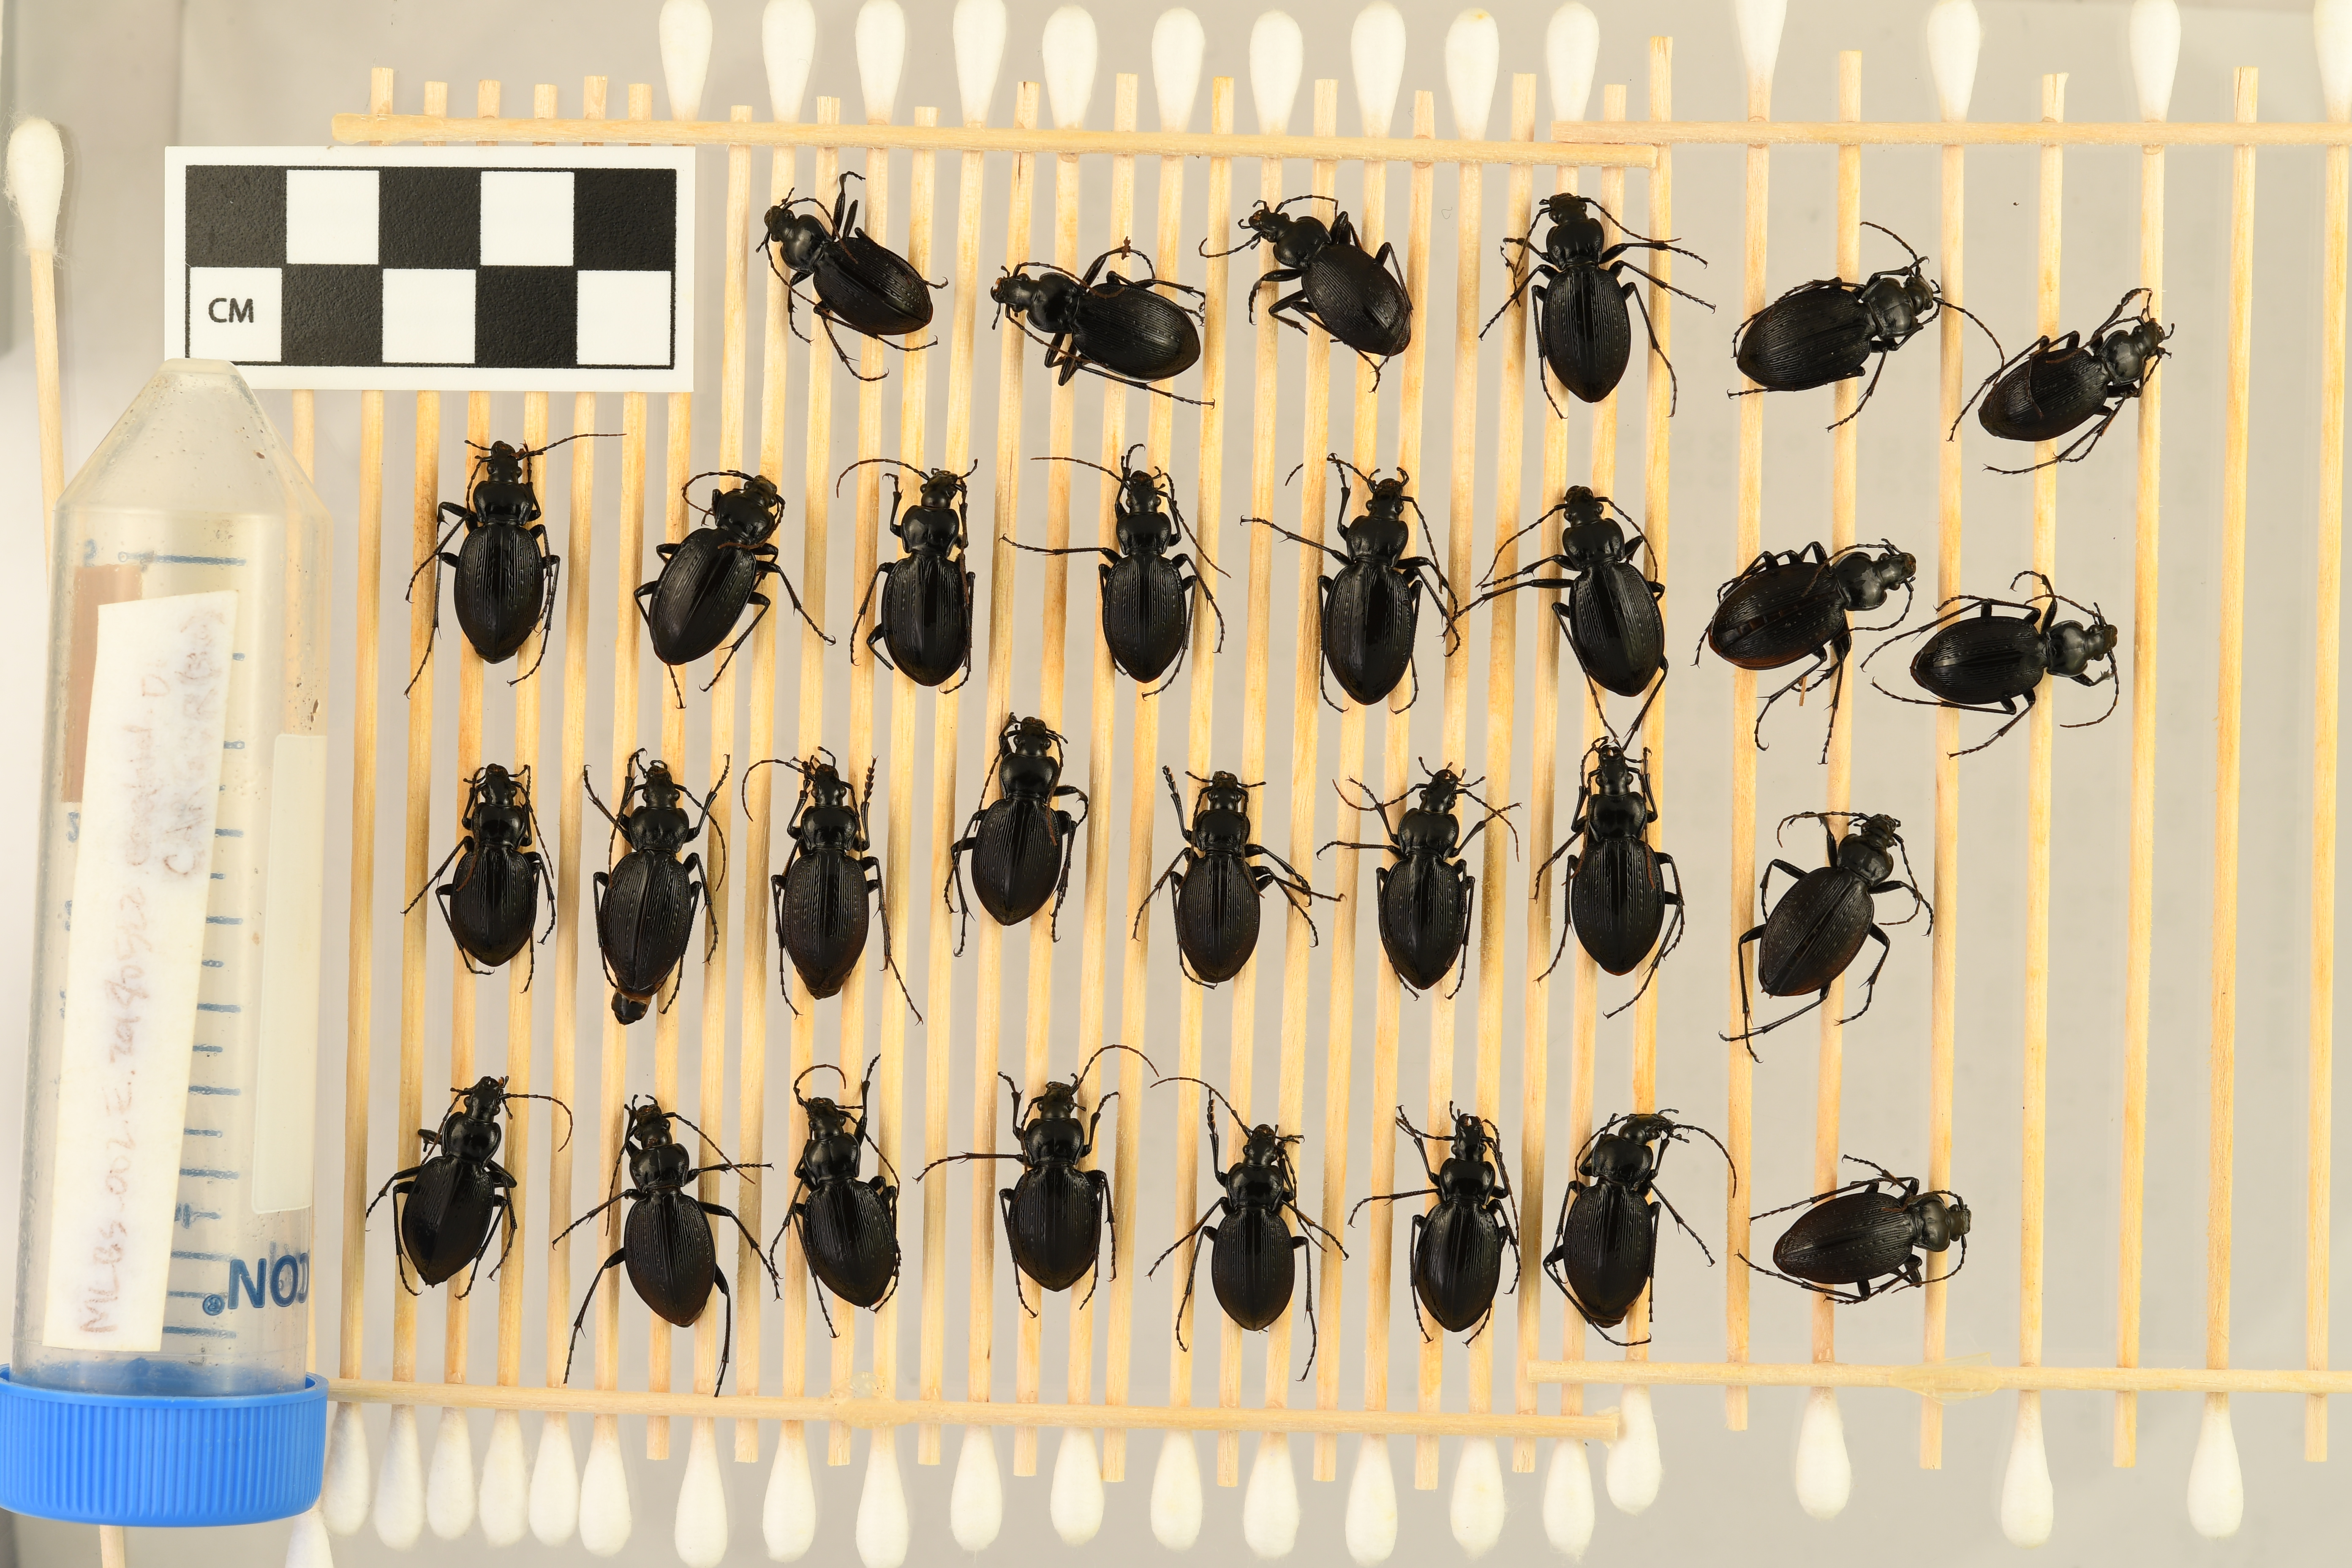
Carabus goryi — Mountain Lake Biological Station NEON, plot MLBS_002. Beetle 5, ElytraLength: 1.375 cm (lying flat: Yes)

Carabus goryi — Mountain Lake Biological Station NEON, plot MLBS_002. Beetle 5, ElytraWidth: 0.6539 cm (lying flat: Yes)

Carabus goryi — Mountain Lake Biological Station NEON, plot MLBS_002. Beetle 6, ElytraLength: 1.235 cm (lying flat: Yes)

Carabus goryi — Mountain Lake Biological Station NEON, plot MLBS_002. Beetle 6, ElytraWidth: 0.5375 cm (lying flat: Yes)

Carabus goryi — Mountain Lake Biological Station NEON, plot MLBS_002. Beetle 7, ElytraLength: 1.322 cm (lying flat: Yes)

Carabus goryi — Mountain Lake Biological Station NEON, plot MLBS_002. Beetle 7, ElytraWidth: 0.5606 cm (lying flat: Yes)

Carabus goryi — Mountain Lake Biological Station NEON, plot MLBS_002. Beetle 8, ElytraLength: 1.403 cm (lying flat: Yes)

Carabus goryi — Mountain Lake Biological Station NEON, plot MLBS_002. Beetle 8, ElytraWidth: 0.662 cm (lying flat: Yes)

Carabus goryi — Mountain Lake Biological Station NEON, plot MLBS_002. Beetle 9, ElytraLength: 1.307 cm (lying flat: Yes)

Carabus goryi — Mountain Lake Biological Station NEON, plot MLBS_002. Beetle 9, ElytraWidth: 0.574 cm (lying flat: Yes)

Carabus goryi — Mountain Lake Biological Station NEON, plot MLBS_002. Beetle 10, ElytraLength: 1.2 cm (lying flat: Yes)

Carabus goryi — Mountain Lake Biological Station NEON, plot MLBS_002. Beetle 10, ElytraWidth: 0.5335 cm (lying flat: Yes)

Carabus goryi — Mountain Lake Biological Station NEON, plot MLBS_002. Beetle 11, ElytraLength: 1.402 cm (lying flat: Yes)

Carabus goryi — Mountain Lake Biological Station NEON, plot MLBS_002. Beetle 11, ElytraWidth: 0.5891 cm (lying flat: Yes)

Carabus goryi — Mountain Lake Biological Station NEON, plot MLBS_002. Beetle 12, ElytraLength: 1.323 cm (lying flat: Yes)

Carabus goryi — Mountain Lake Biological Station NEON, plot MLBS_002. Beetle 12, ElytraWidth: 0.6117 cm (lying flat: Yes)

Carabus goryi — Mountain Lake Biological Station NEON, plot MLBS_002. Beetle 13, ElytraLength: 1.38 cm (lying flat: Yes)

Carabus goryi — Mountain Lake Biological Station NEON, plot MLBS_002. Beetle 13, ElytraWidth: 0.6414 cm (lying flat: Yes)

Carabus goryi — Mountain Lake Biological Station NEON, plot MLBS_002. Beetle 14, ElytraLength: 1.305 cm (lying flat: Yes)

Carabus goryi — Mountain Lake Biological Station NEON, plot MLBS_002. Beetle 14, ElytraWidth: 0.564 cm (lying flat: Yes)

Carabus goryi — Mountain Lake Biological Station NEON, plot MLBS_002. Beetle 15, ElytraLength: 1.173 cm (lying flat: Yes)

Carabus goryi — Mountain Lake Biological Station NEON, plot MLBS_002. Beetle 15, ElytraWidth: 0.6135 cm (lying flat: Yes)

Carabus goryi — Mountain Lake Biological Station NEON, plot MLBS_002. Beetle 16, ElytraLength: 1.394 cm (lying flat: No)

Carabus goryi — Mountain Lake Biological Station NEON, plot MLBS_002. Beetle 16, ElytraWidth: 0.5701 cm (lying flat: No)

Carabus goryi — Mountain Lake Biological Station NEON, plot MLBS_002. Beetle 17, ElytraLength: 1.322 cm (lying flat: Yes)

Carabus goryi — Mountain Lake Biological Station NEON, plot MLBS_002. Beetle 17, ElytraWidth: 0.5735 cm (lying flat: Yes)

Carabus goryi — Mountain Lake Biological Station NEON, plot MLBS_002. Beetle 18, ElytraLength: 1.232 cm (lying flat: Yes)

Carabus goryi — Mountain Lake Biological Station NEON, plot MLBS_002. Beetle 18, ElytraWidth: 0.5963 cm (lying flat: Yes)

Carabus goryi — Mountain Lake Biological Station NEON, plot MLBS_002. Beetle 19, ElytraLength: 1.227 cm (lying flat: Yes)

Carabus goryi — Mountain Lake Biological Station NEON, plot MLBS_002. Beetle 19, ElytraWidth: 0.5473 cm (lying flat: Yes)

Carabus goryi — Mountain Lake Biological Station NEON, plot MLBS_002. Beetle 20, ElytraLength: 1.294 cm (lying flat: Yes)

Carabus goryi — Mountain Lake Biological Station NEON, plot MLBS_002. Beetle 20, ElytraWidth: 0.588 cm (lying flat: Yes)

Carabus goryi — Mountain Lake Biological Station NEON, plot MLBS_002. Beetle 21, ElytraLength: 1.347 cm (lying flat: Yes)

Carabus goryi — Mountain Lake Biological Station NEON, plot MLBS_002. Beetle 21, ElytraWidth: 0.6535 cm (lying flat: Yes)

Carabus goryi — Mountain Lake Biological Station NEON, plot MLBS_002. Beetle 22, ElytraLength: 1.437 cm (lying flat: Yes)

Carabus goryi — Mountain Lake Biological Station NEON, plot MLBS_002. Beetle 22, ElytraWidth: 0.6187 cm (lying flat: Yes)

Carabus goryi — Mountain Lake Biological Station NEON, plot MLBS_002. Beetle 23, ElytraLength: 1.257 cm (lying flat: Yes)

Carabus goryi — Mountain Lake Biological Station NEON, plot MLBS_002. Beetle 23, ElytraWidth: 0.6368 cm (lying flat: Yes)

Carabus goryi — Mountain Lake Biological Station NEON, plot MLBS_002. Beetle 24, ElytraLength: 1.333 cm (lying flat: Yes)

Carabus goryi — Mountain Lake Biological Station NEON, plot MLBS_002. Beetle 24, ElytraWidth: 0.5904 cm (lying flat: Yes)

Carabus goryi — Mountain Lake Biological Station NEON, plot MLBS_002. Beetle 25, ElytraLength: 1.193 cm (lying flat: Yes)

Carabus goryi — Mountain Lake Biological Station NEON, plot MLBS_002. Beetle 25, ElytraWidth: 0.6177 cm (lying flat: Yes)

Carabus goryi — Mountain Lake Biological Station NEON, plot MLBS_002. Beetle 26, ElytraLength: 1.24 cm (lying flat: Yes)

Carabus goryi — Mountain Lake Biological Station NEON, plot MLBS_002. Beetle 26, ElytraWidth: 0.5868 cm (lying flat: Yes)

Carabus goryi — Mountain Lake Biological Station NEON, plot MLBS_002. Beetle 27, ElytraLength: 1.227 cm (lying flat: Yes)

Carabus goryi — Mountain Lake Biological Station NEON, plot MLBS_002. Beetle 27, ElytraWidth: 0.5468 cm (lying flat: Yes)

Carabus goryi — Mountain Lake Biological Station NEON, plot MLBS_002. Beetle 28, ElytraLength: 1.259 cm (lying flat: Yes)

Carabus goryi — Mountain Lake Biological Station NEON, plot MLBS_002. Beetle 28, ElytraWidth: 0.5921 cm (lying flat: Yes)

Carabus goryi — Mountain Lake Biological Station NEON, plot MLBS_002. Beetle 29, ElytraLength: 1.351 cm (lying flat: Yes)

Carabus goryi — Mountain Lake Biological Station NEON, plot MLBS_002. Beetle 29, ElytraWidth: 0.6185 cm (lying flat: Yes)

Carabus goryi — Mountain Lake Biological Station NEON, plot MLBS_002. Beetle 30, ElytraLength: 1.361 cm (lying flat: Yes)

Carabus goryi — Mountain Lake Biological Station NEON, plot MLBS_002. Beetle 30, ElytraWidth: 0.5918 cm (lying flat: Yes)